The Big Bend

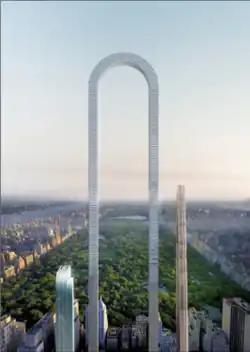
Artist's conception of the Big Bend over Central Park

The Big Bend is a proposed megatall skyscraper for Billionaires' Row in Midtown Manhattan. The skyscraper, which was designed by the New York architecture firm Oiio Studio in 2017, would be the tallest building in the Western Hemisphere at if it were built. Reception to the proposal has been mixed.